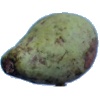
Label: pear_stone